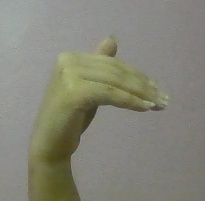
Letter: khaa